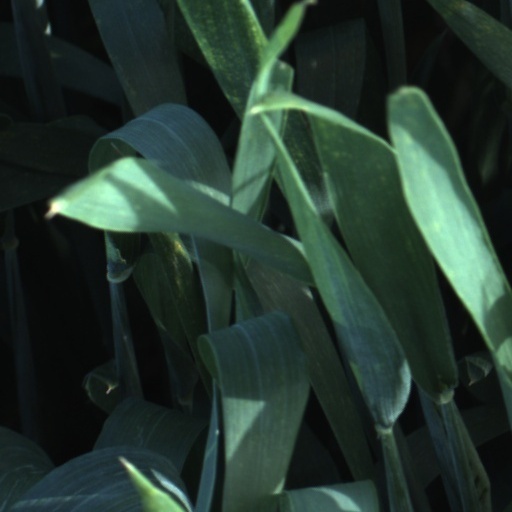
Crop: wheat